Inovallée

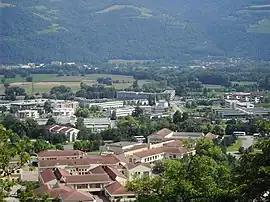
Inovallee -Montbonnot

Inovallée (contraction in French for the words innovation and valley) is a science park located at Meylan and Montbonnot-Saint-Martin near Grenoble in France.